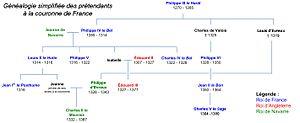
Le 8 janvier 1354, Philippe de Navarre, frère de Charles II de Navarre dit « Charles le Mauvais », assassine le connétable de France Charles de La Cerda, dit « Charles d'Espagne », dans une auberge de la ville de L'Aigle.
Édouard III d'Angleterre, né le 13 novembre 1312 au château de Windsor et mort le 21 juin 1377 au palais de Sheen, est roi d'Angleterre et seigneur d'Irlande du 25 janvier 1327 à sa mort. Il est également duc d'Aquitaine à compter du 10 septembre 1325, avant de céder ce titre à son fils aîné Édouard en 1362. Il règne pendant une période charnière, dans une Europe en crise économique et sociale qui bascule dans la guerre de Cent Ans et subit les ravages de la peste noire.
Charles IV, dit « le Bel », roi de France et de Navarre de 1322 à sa mort, est le dernier souverain français de la dynastie dite des Capétiens directs.